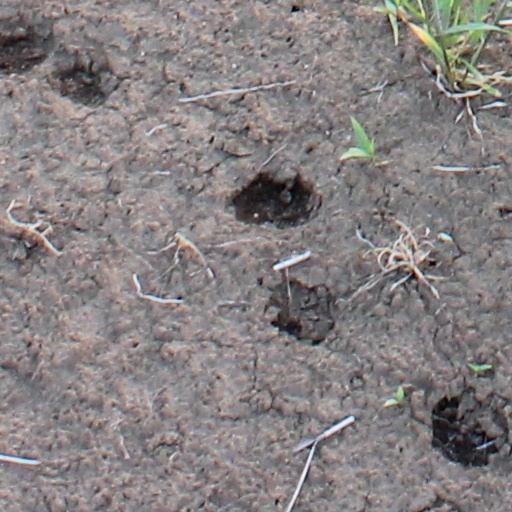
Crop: wheat